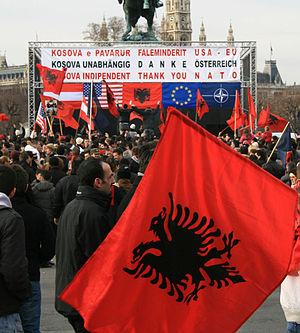
Autriche, Vienne, Heldenplatz Русский: Австрия, Вена, Хельденплац
L'indépendantisme, l'aspiration à l'indépendance, est utilisé dans le cadre politique pour désigner la revendication pour une collectivité à ne pas être « soumis à l'autorité d'un autre organe ou d'une autre collectivité ».
Cet article présente les faits saillants de l'histoire du Kosovo, un territoire au statut contesté situé en Europe du Sud dans les Balkans.